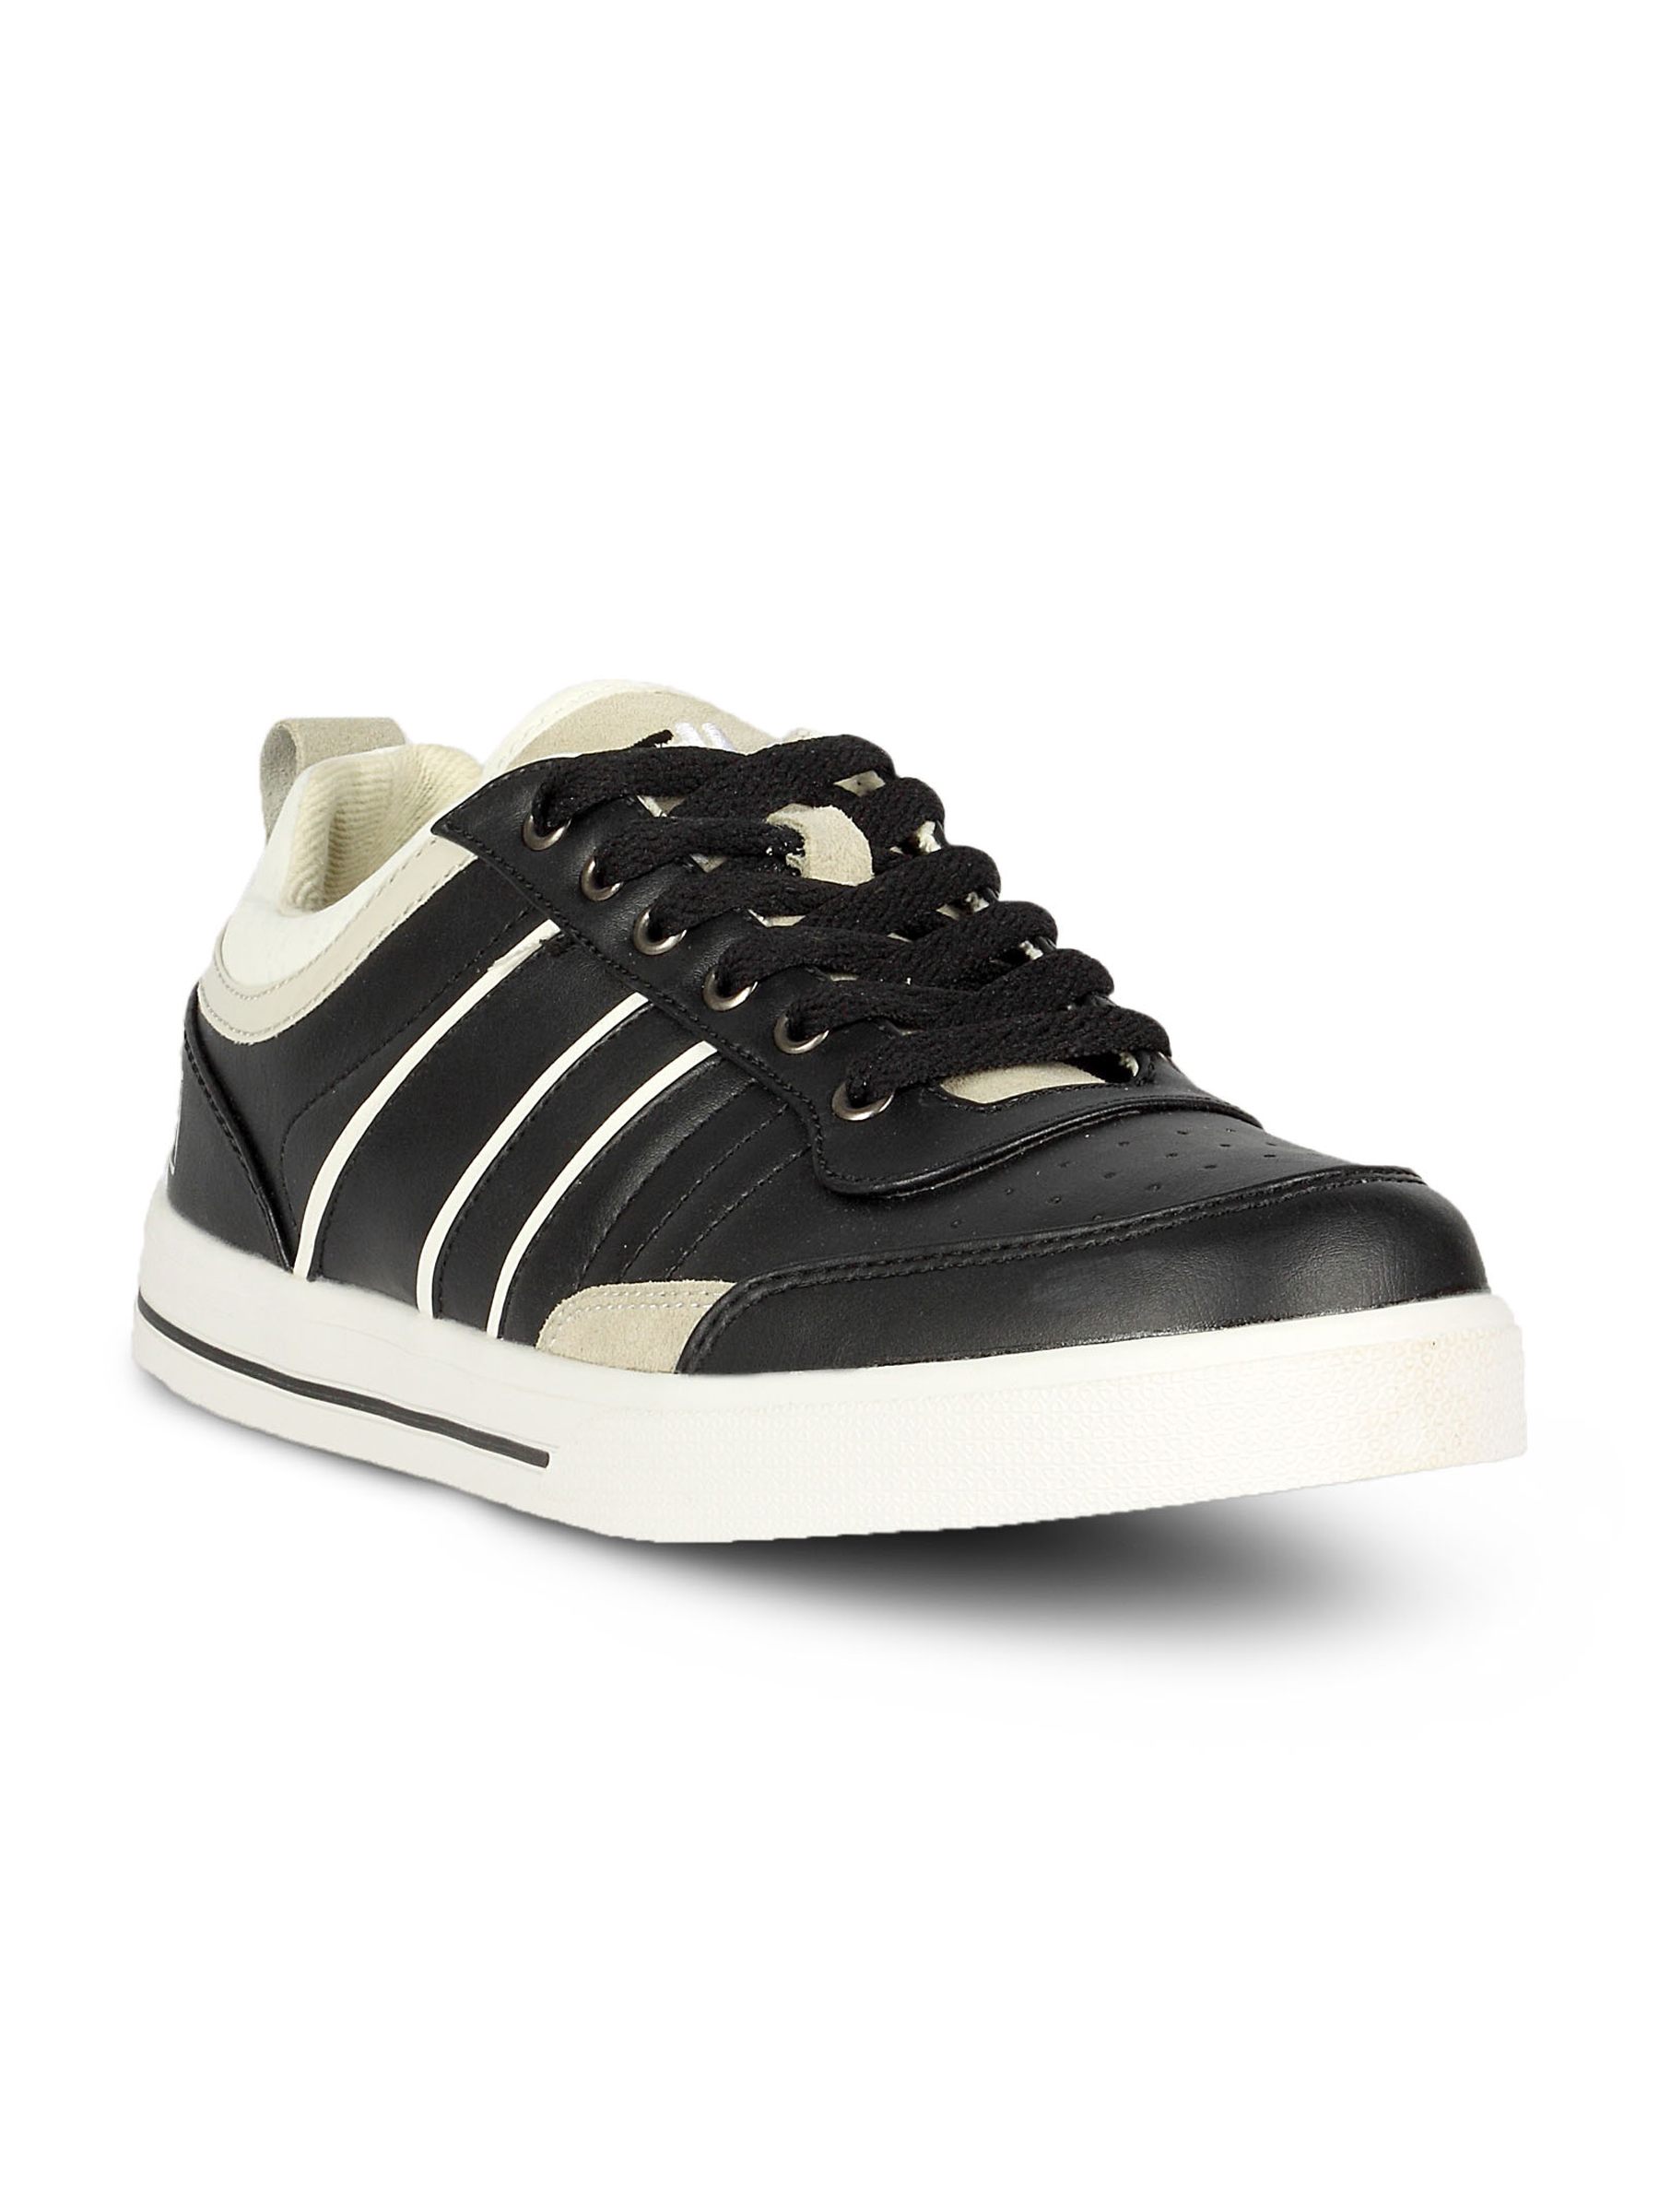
Fila Men's Tribute Black Shoe
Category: Footwear / Shoes / Casual Shoes
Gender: Men
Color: Black
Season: Summer 2011
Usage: Casual